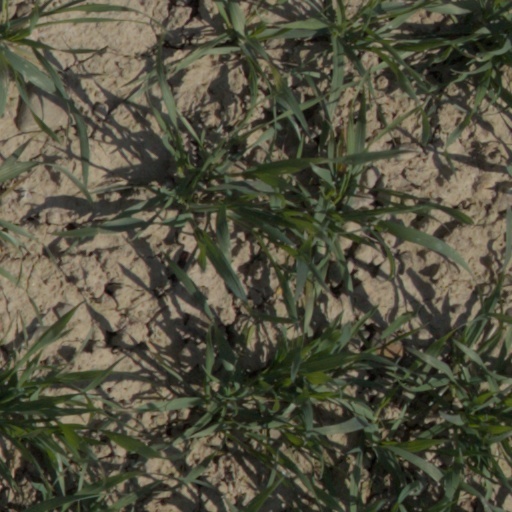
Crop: wheat